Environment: real
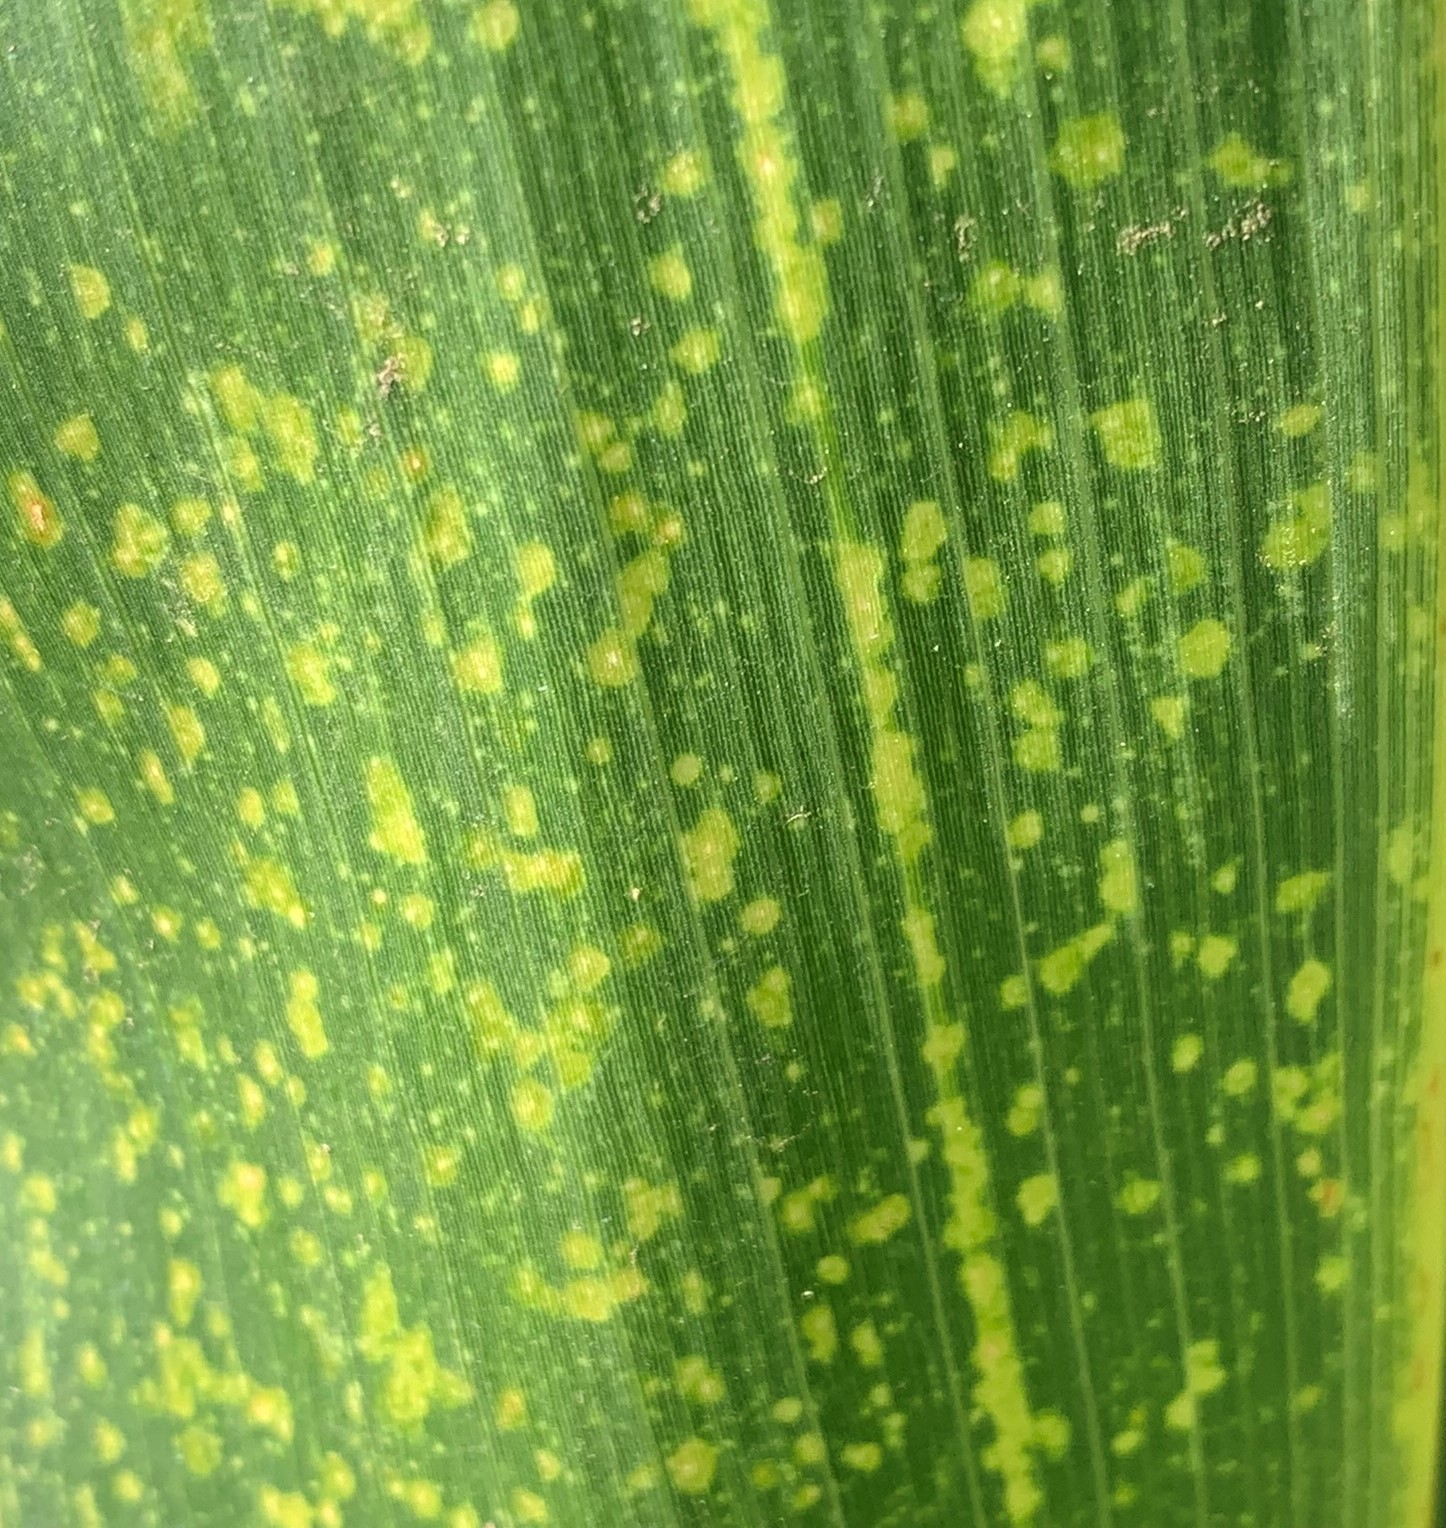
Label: lethal_necrosis